Akira Raijin

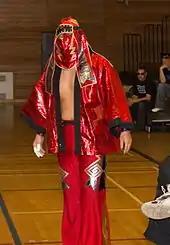
Kiyoshi in full pre-ring garb making his way to the ring

On the March 5, 2009, episode of "TNA Impact!", Kiyoshi, accompanied by the tag team No Limit (Yujiro and Naito), was unable to defeat the TNA X Division Champion Alex Shelley in a match for the title. On the March 14 edition of "TNA Xplosion", Kiyoshi defeated Shark Boy with his signature Lightning Flash. On the March 26, 2009, episode of "Impact!", Kiyoshi, accompanied by the tag team of No Limit, unsuccessfully challenged Suicide for the TNA X Division Championship. Kiyoshi and No Limit then aligned themselves with Sheik Abdul Bashir.